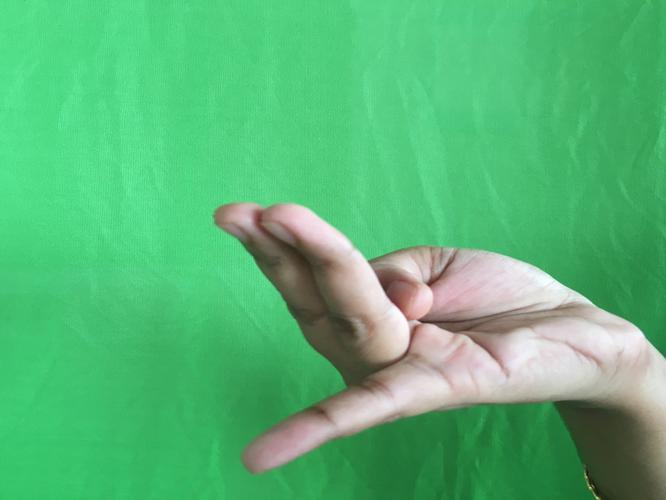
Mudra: Chaturam
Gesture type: single_hand